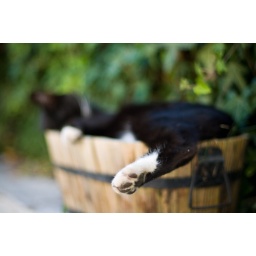
Our cat Chief sleeping in our little herb planter bucket thing.